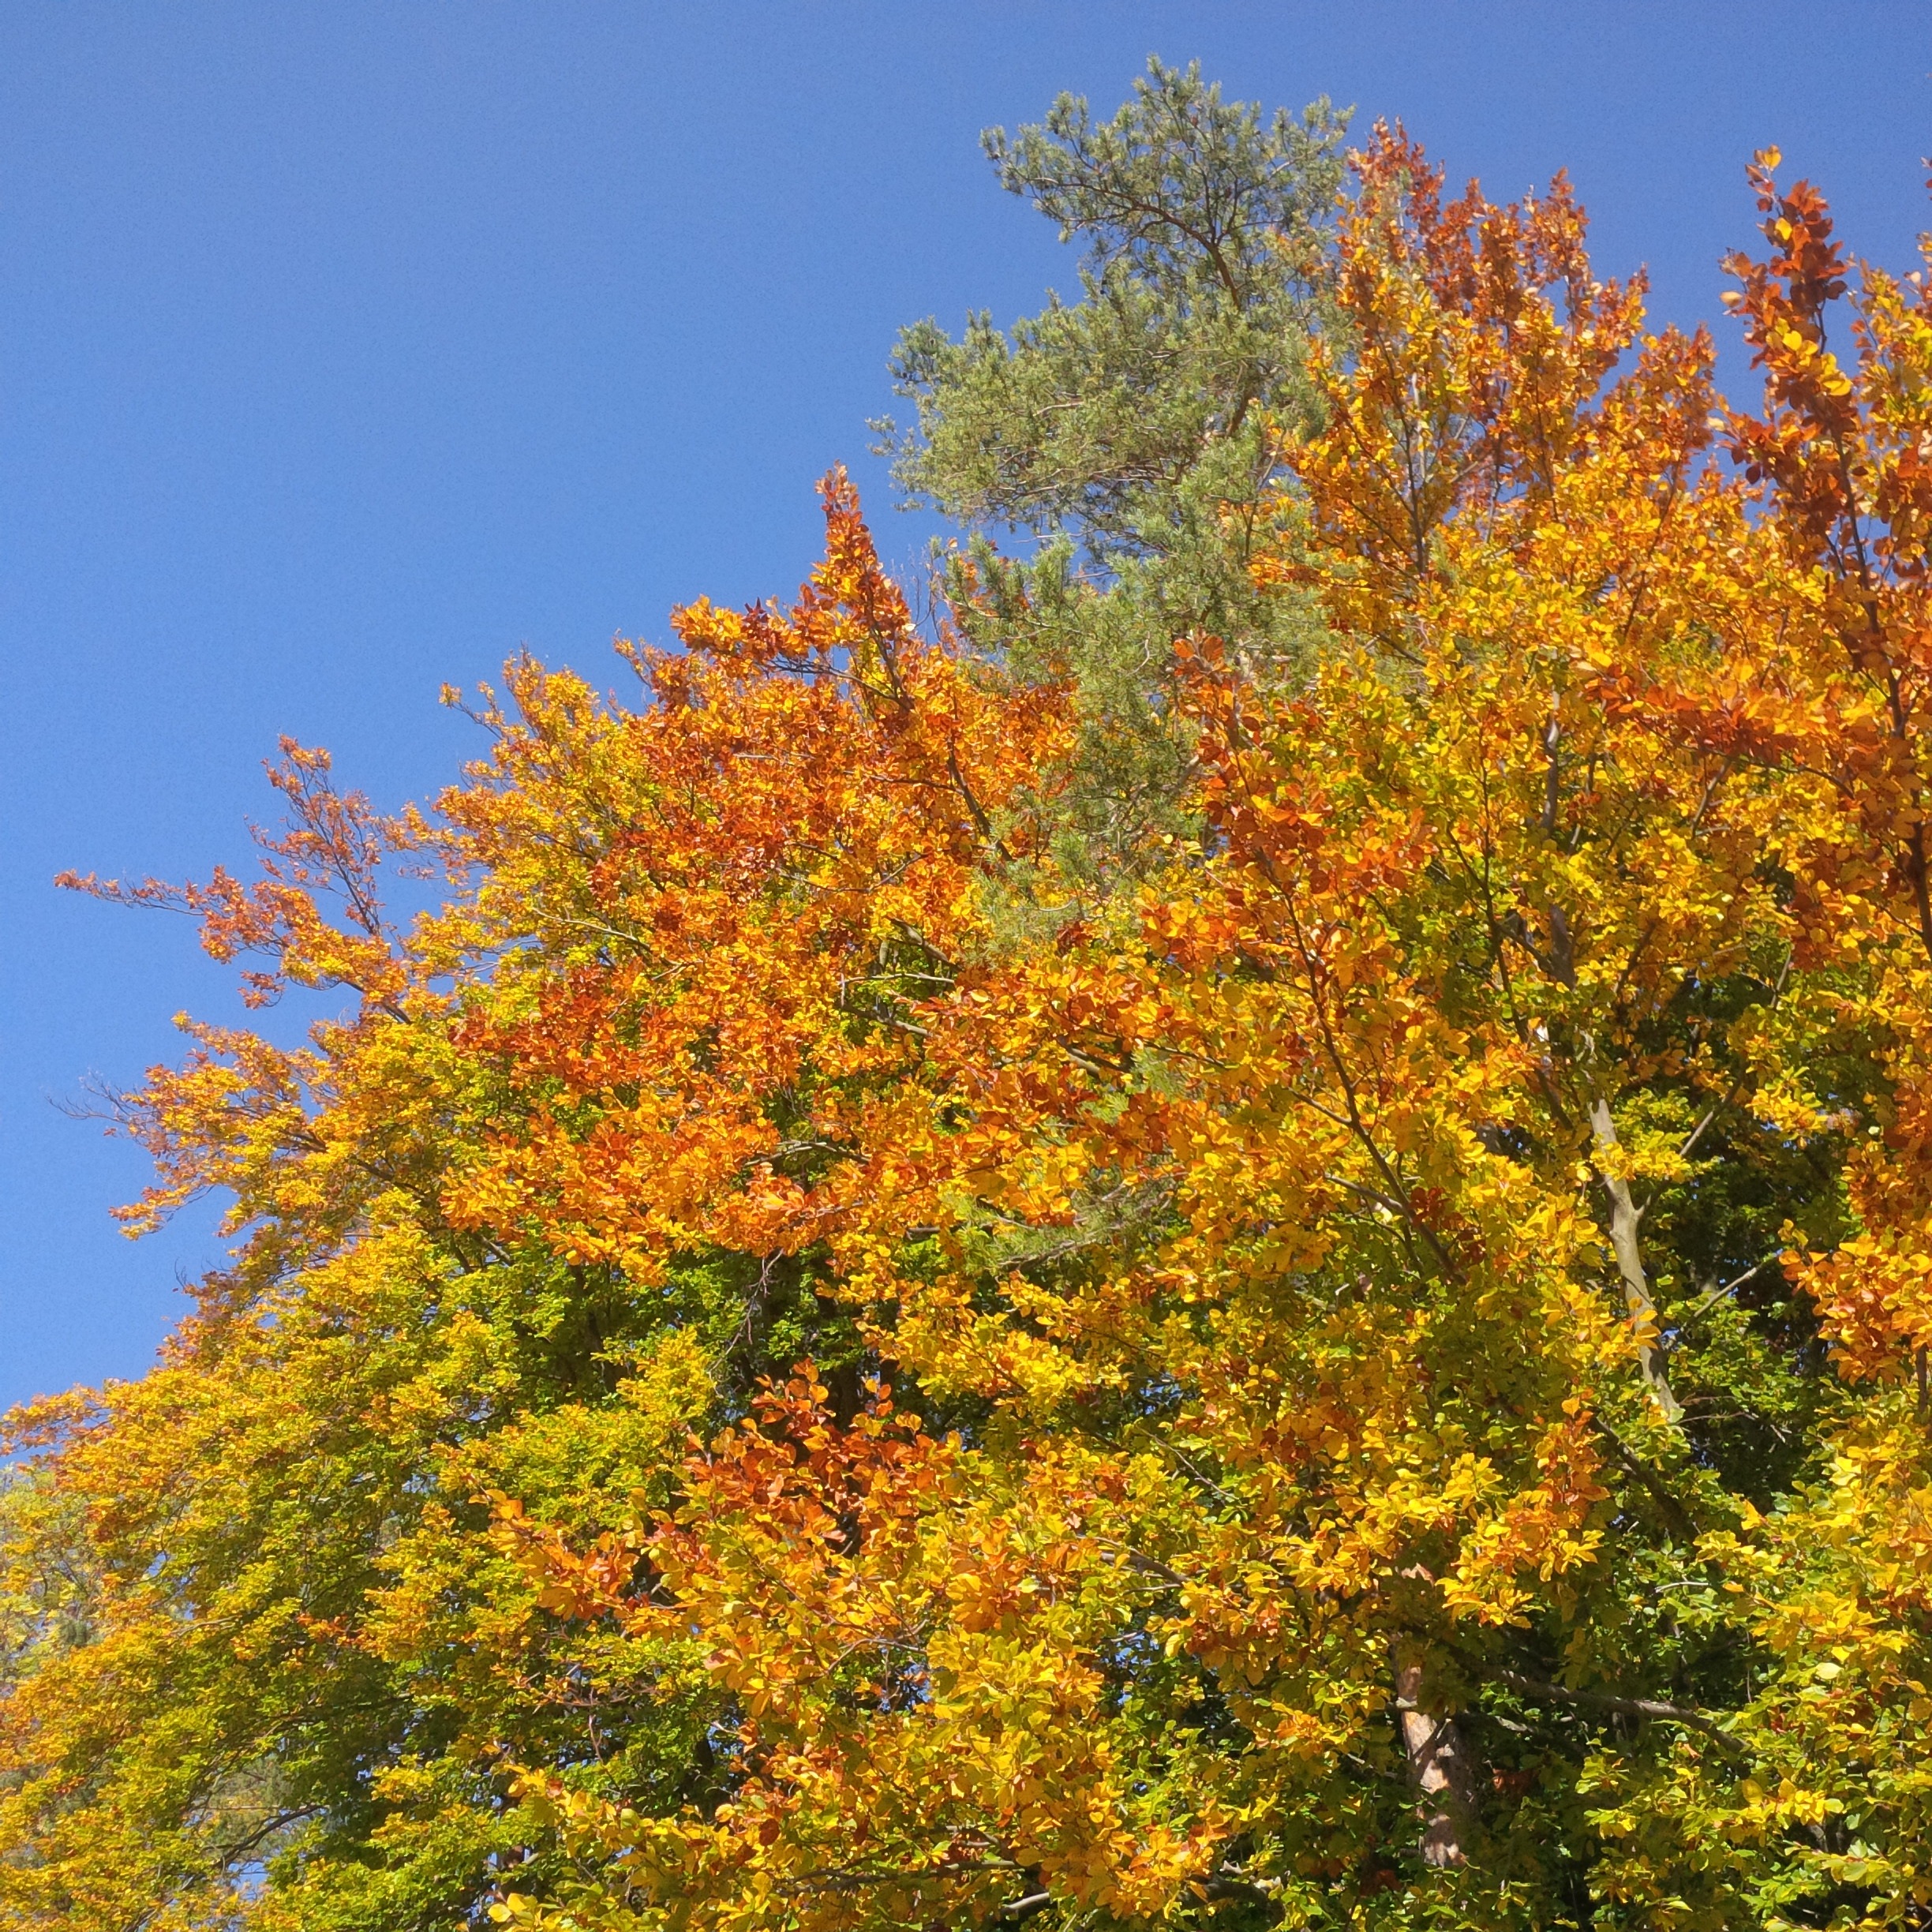
tree, branch, plant, sky, leaf, flower, autumn, season, maple tree, leaves, shrub, deciduous, mood, ecosystem, golden autumn, tree in the fall, flowering plant, biome, woody plant, temperate broadleaf and mixed forest, land plant